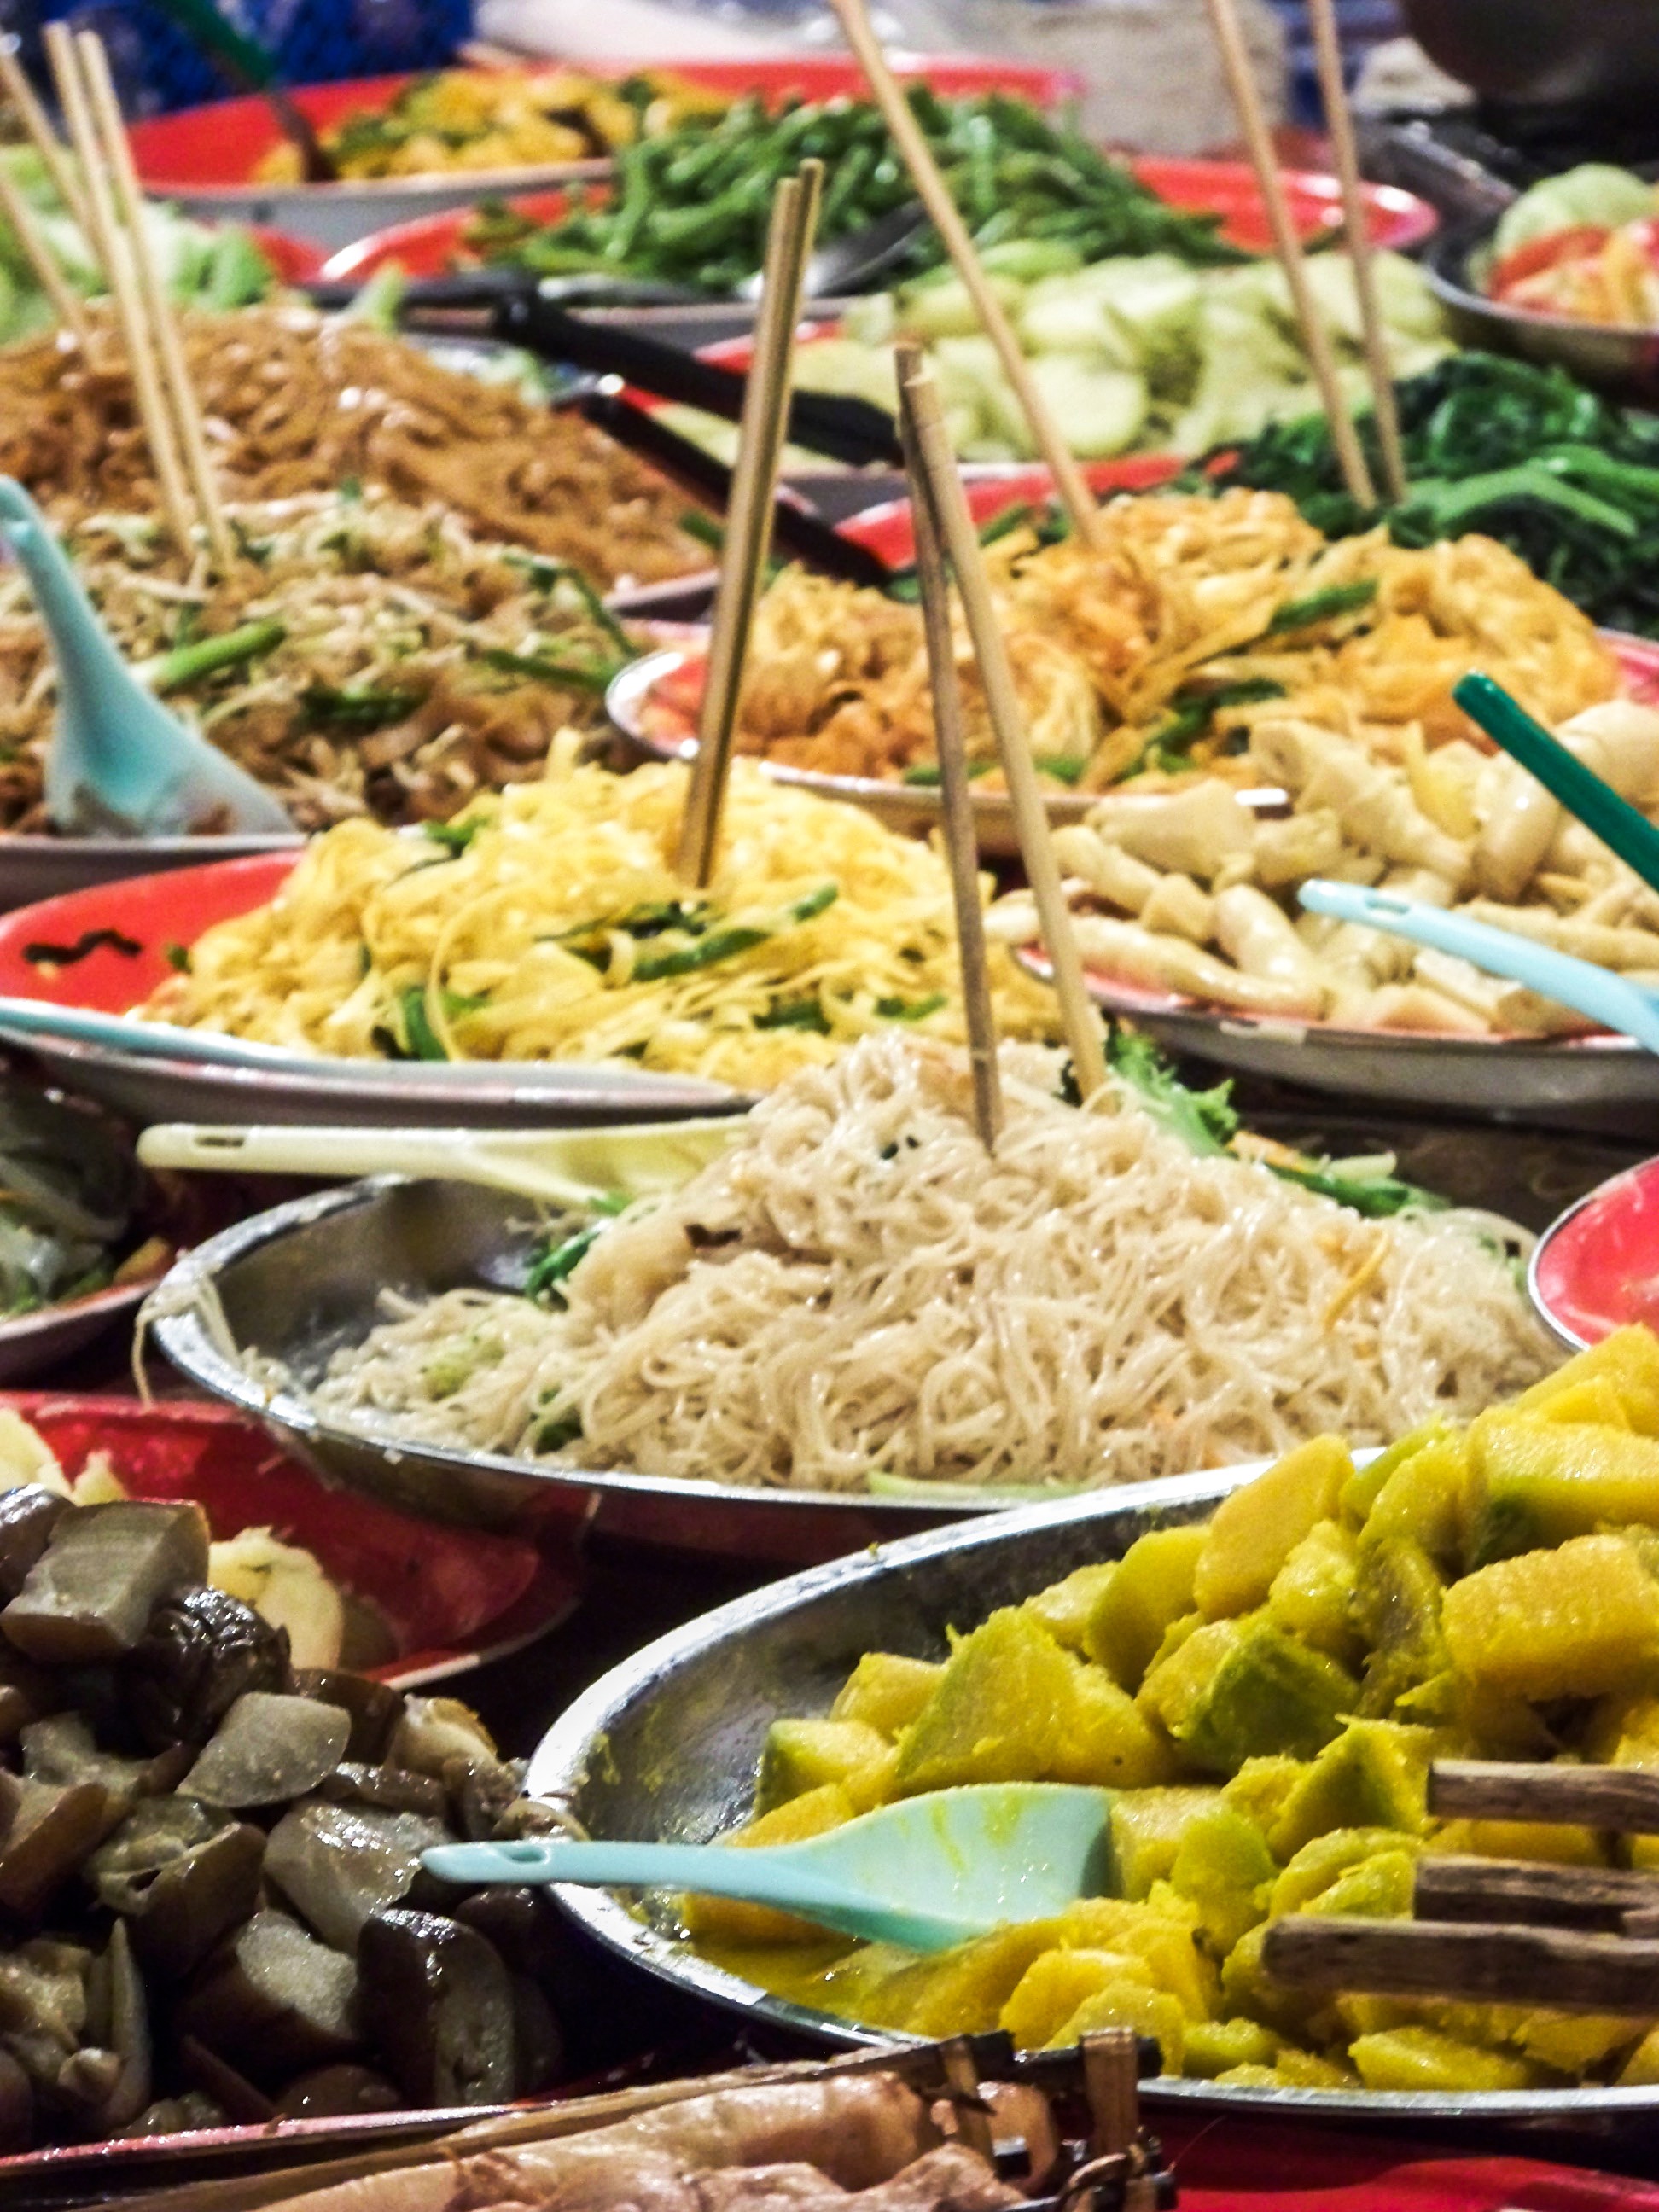
dish, meal, food, seafood, market, fish, cuisine, buffet, asian food, spicy, laos, sell, herbs, taste, paella, thai food, hors d oeuvre, chinese food, southeast asian food, seafood boil